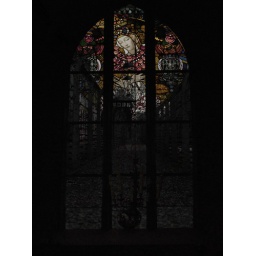
i like the contrast between the watch tower watching the victims and the angel in the stained glass watching over the victims.